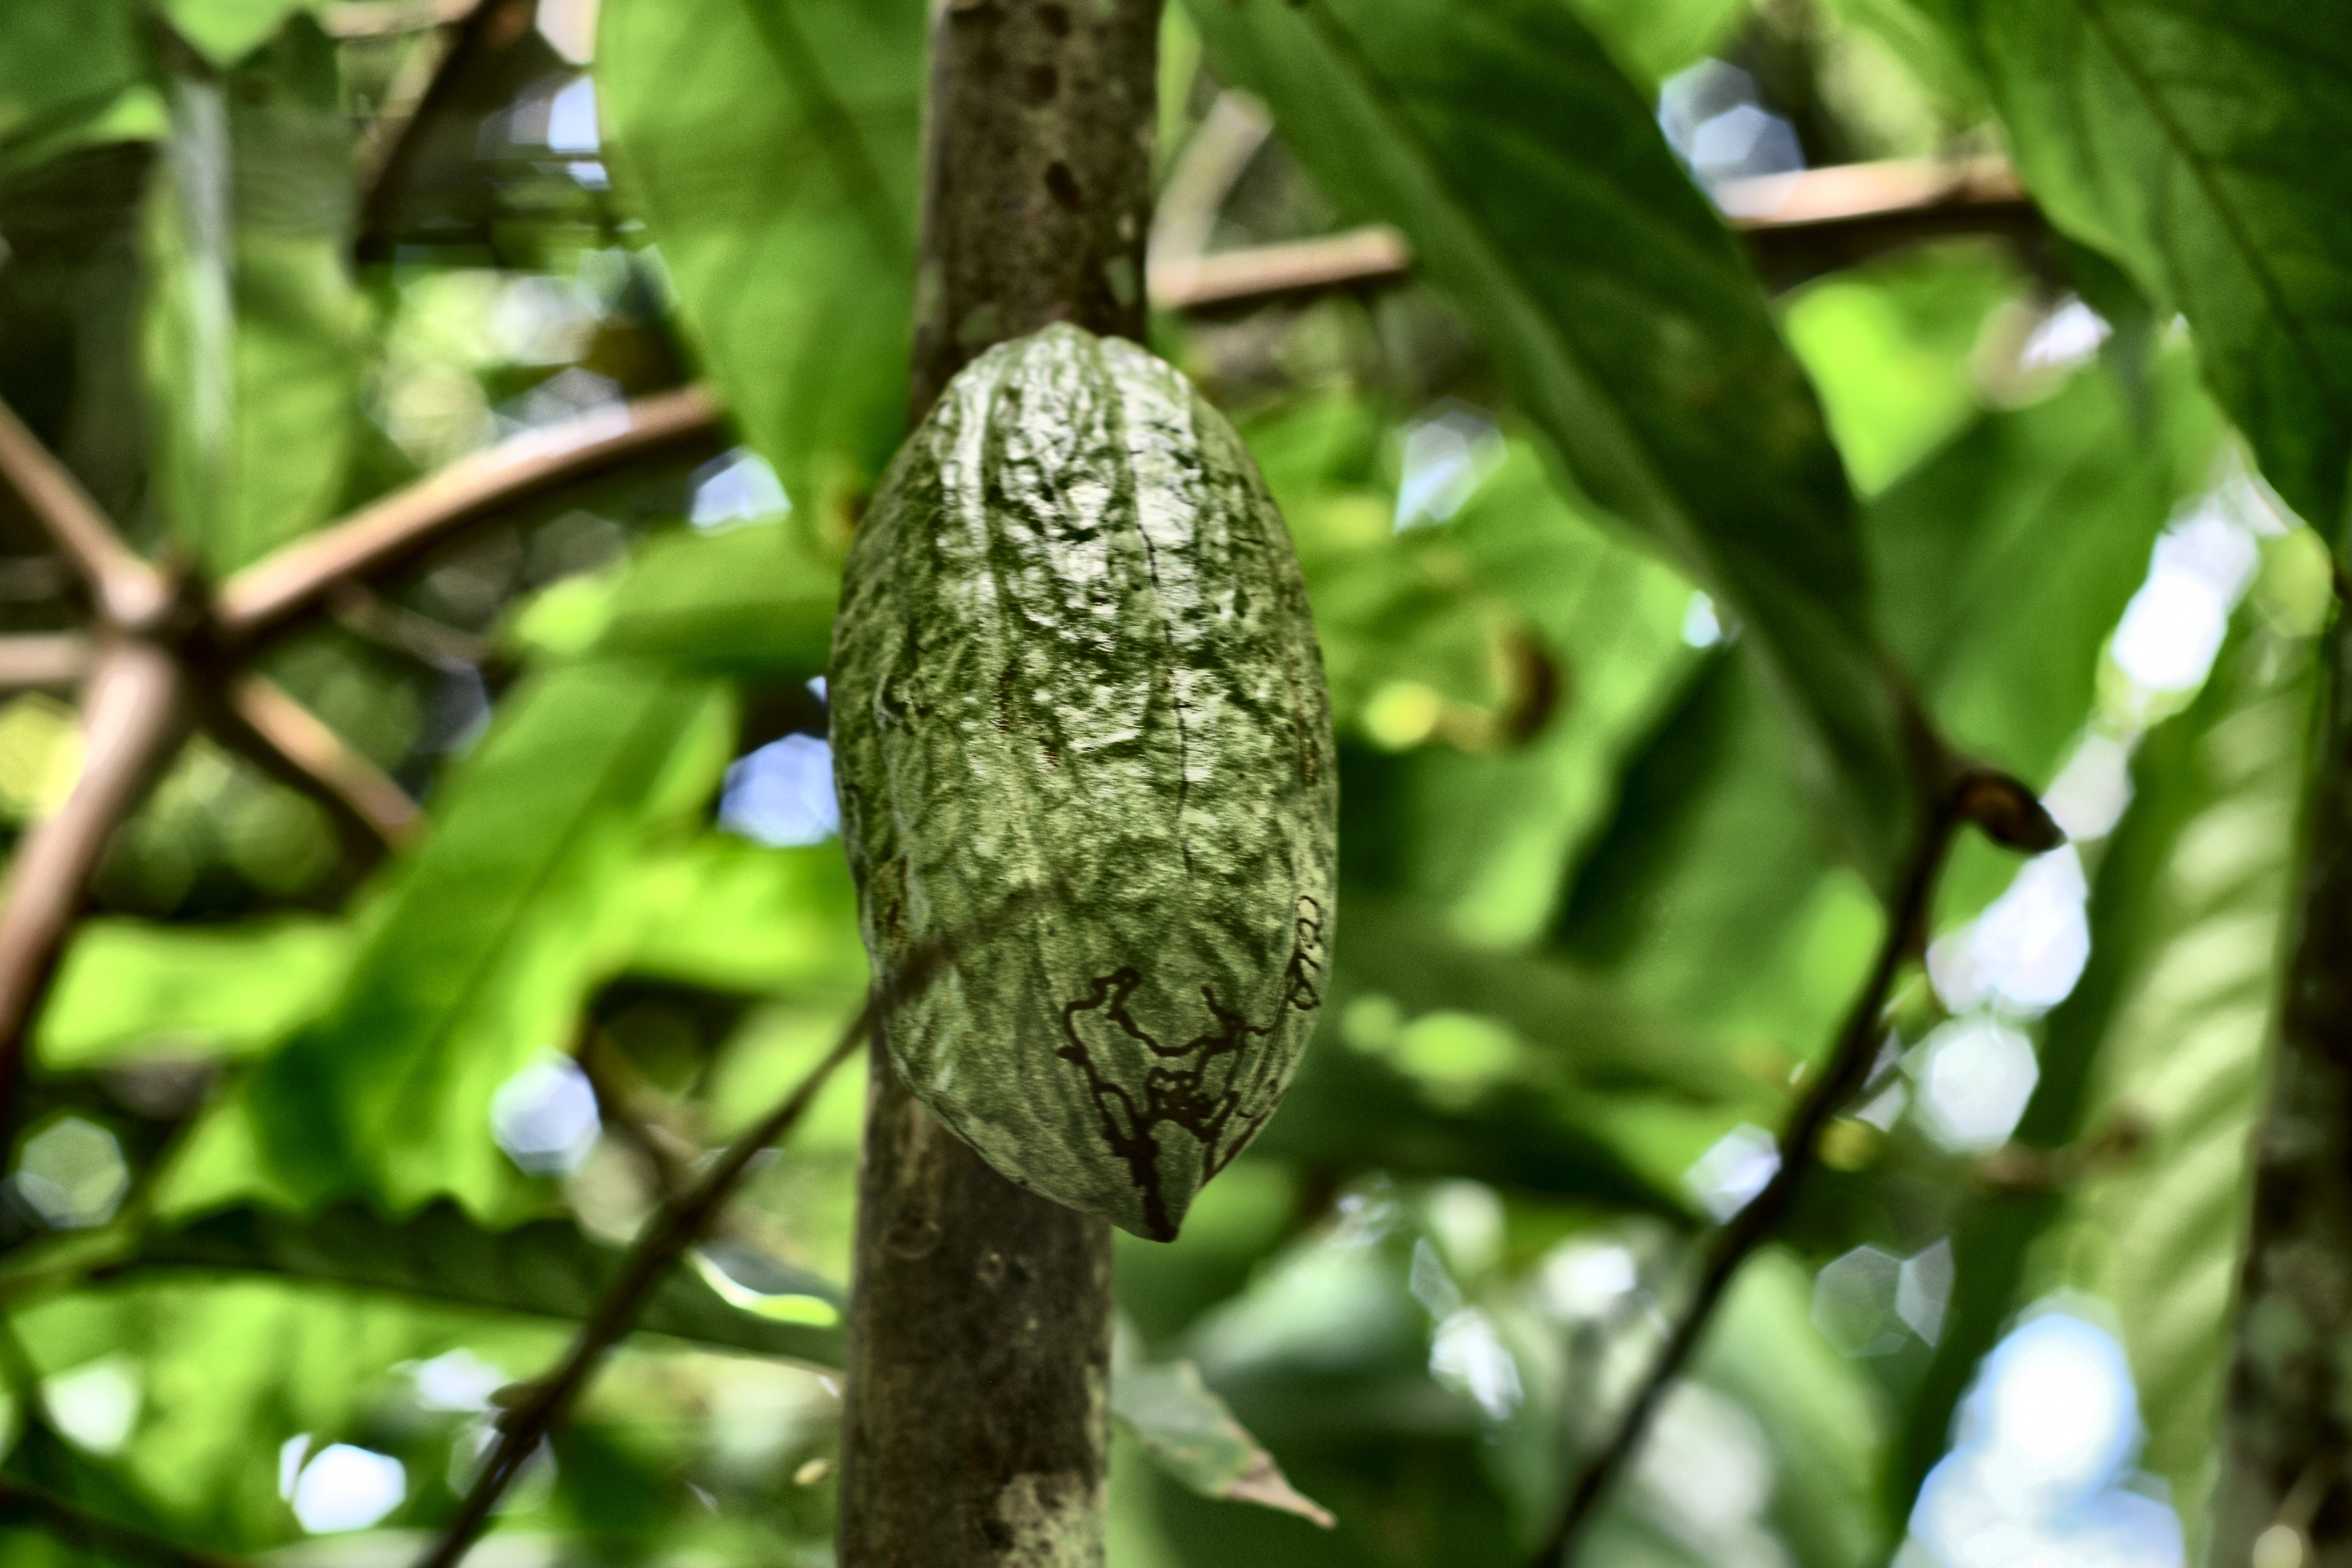
Maturity: unmature
Variety: Angoleta